Military engineering vehicle

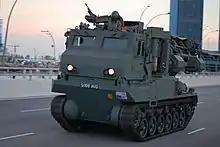
ST Engineering Bionix Trailblazer counter-mine vehicle. Note the high, stout appearance designed specifically to survive mine blasts.

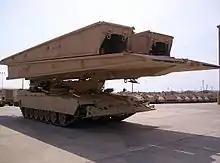
U.S. Army M104 Wolverine heavy assault bridge

These vehicles are equipped with mechanical or other means for the breaching of man-made obstacles. Common types of breaching vehicles include mechanical flails, mine plough vehicles, and mine roller vehicles. In some cases, these vehicles will also mount mine-clearing line charges. Breaching vehicles may be either converted armoured fighting vehicles or purpose built vehicles. In larger militaries, converted AFV are likely to be used as "assault breachers" while the breached obstacle is still covered by enemy observation and fire, and then purpose built breaching vehicles will create additional lanes for following forces.